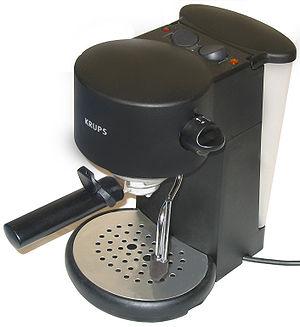
Krups est une marque allemande d'appareils ménagers, qui porte le nom de son fondateur Robert Krups.